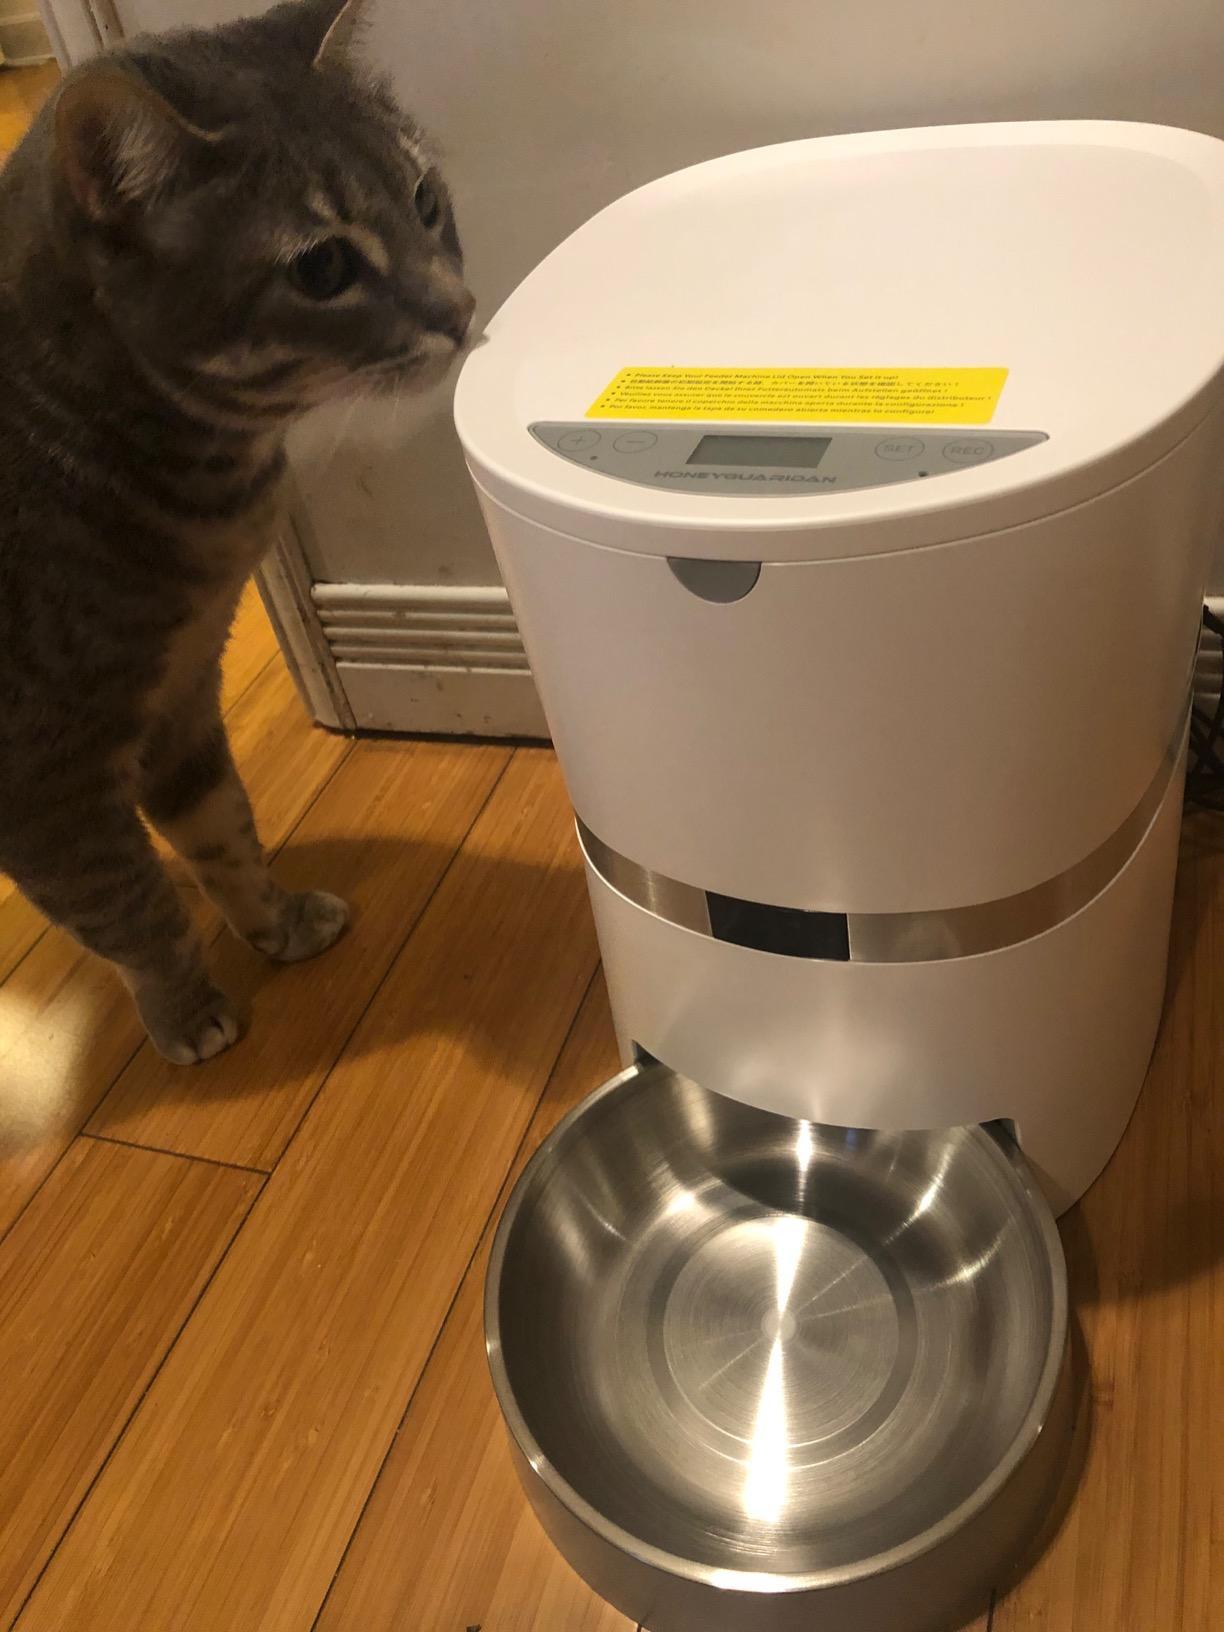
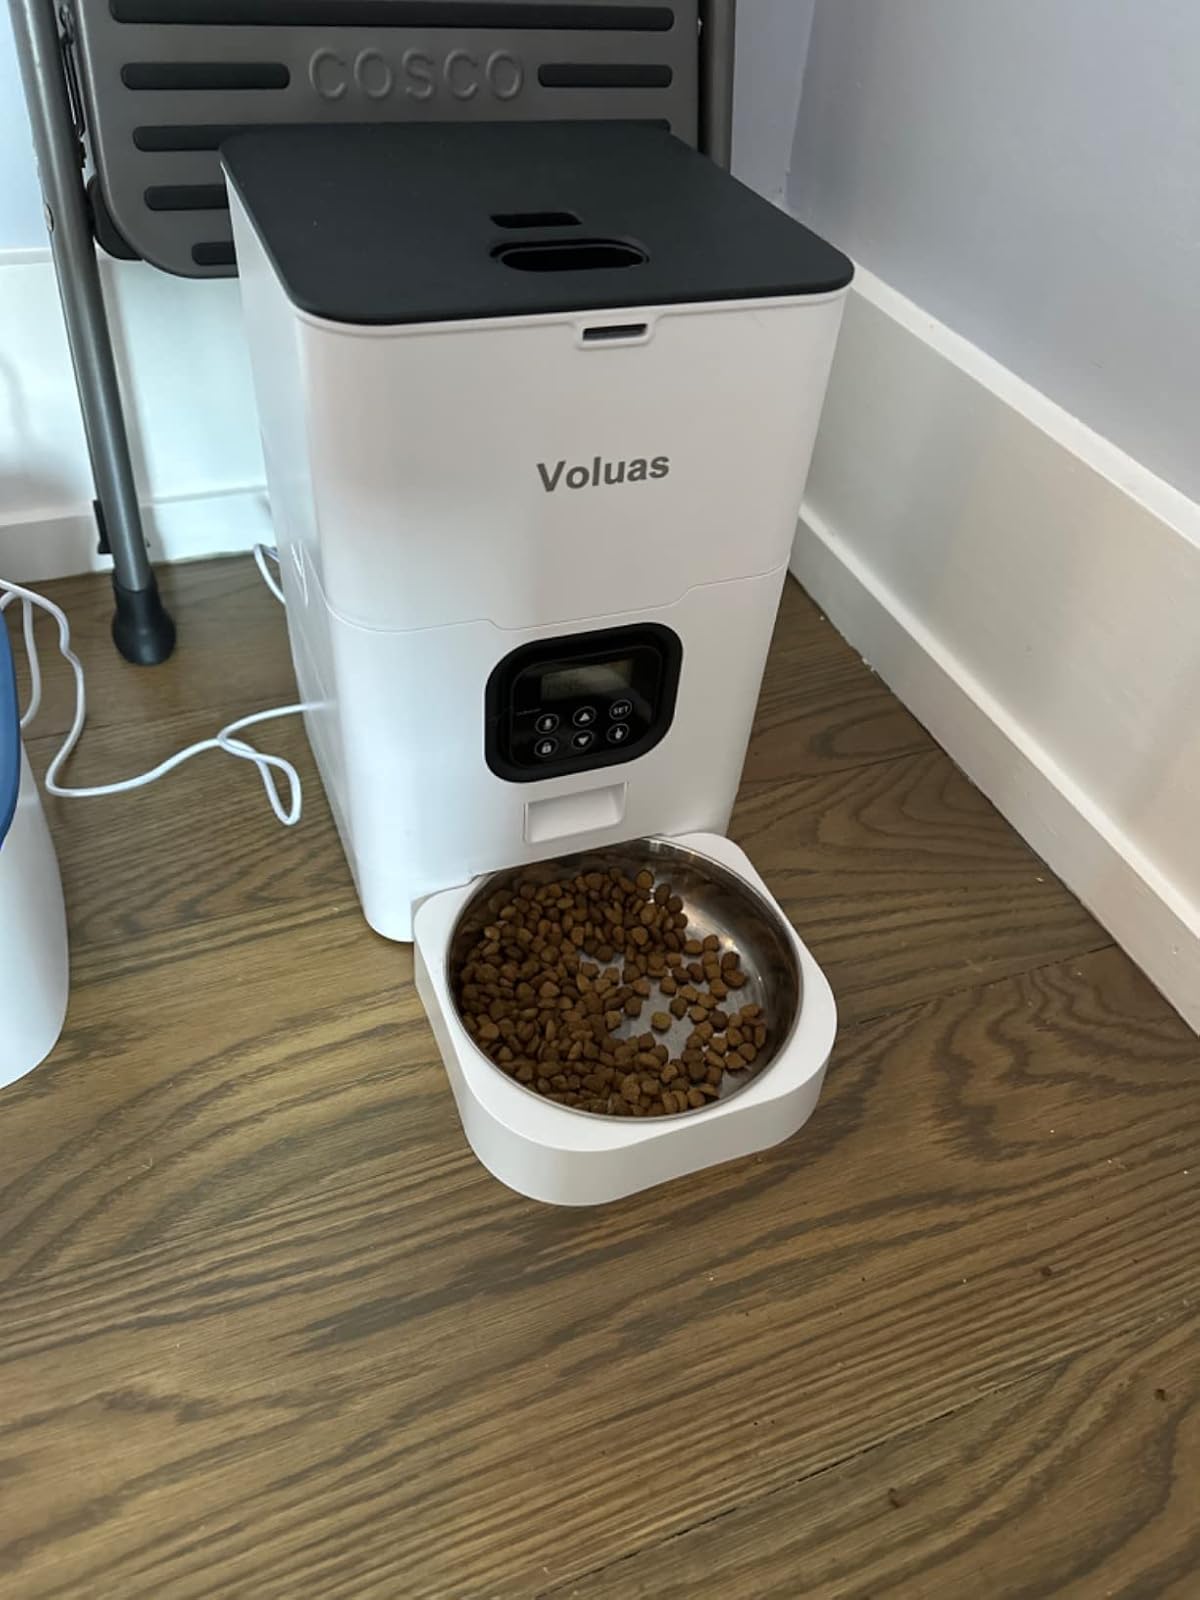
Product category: items_feeder
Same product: no